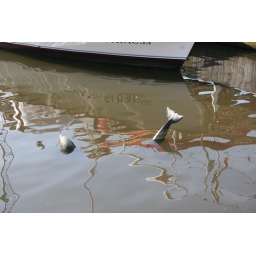
What clean water for the concrete fish to swim in